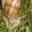
Label: snail